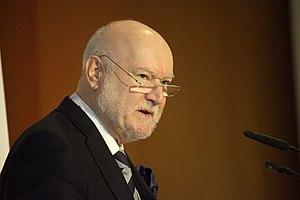
Joachim Starbatty, né le 9 mai 1940 à Düsseldorf, est un homme politique allemand, ancien membre du parti Alternative pour l'Allemagne.